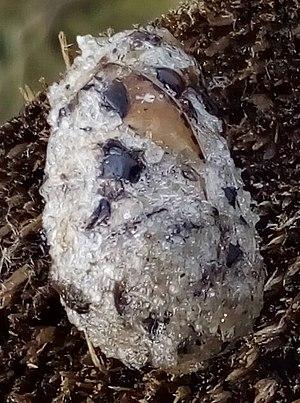
Le Martin-pêcheur d'Europe est une espèce d'oiseaux, espèce type de la famille des Alcedinidae. Cet oiseau est un bon indicateur naturel de la qualité d'un milieu aquatique.